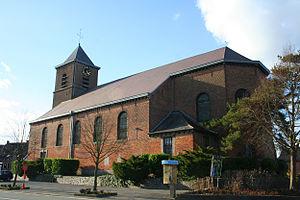
Mainvault (Belgique), l’église Saint-Pierre (XVIIIe siècle).
Mainvault est une ancienne commune de Belgique située en Région wallonne dans la province de Hainaut.